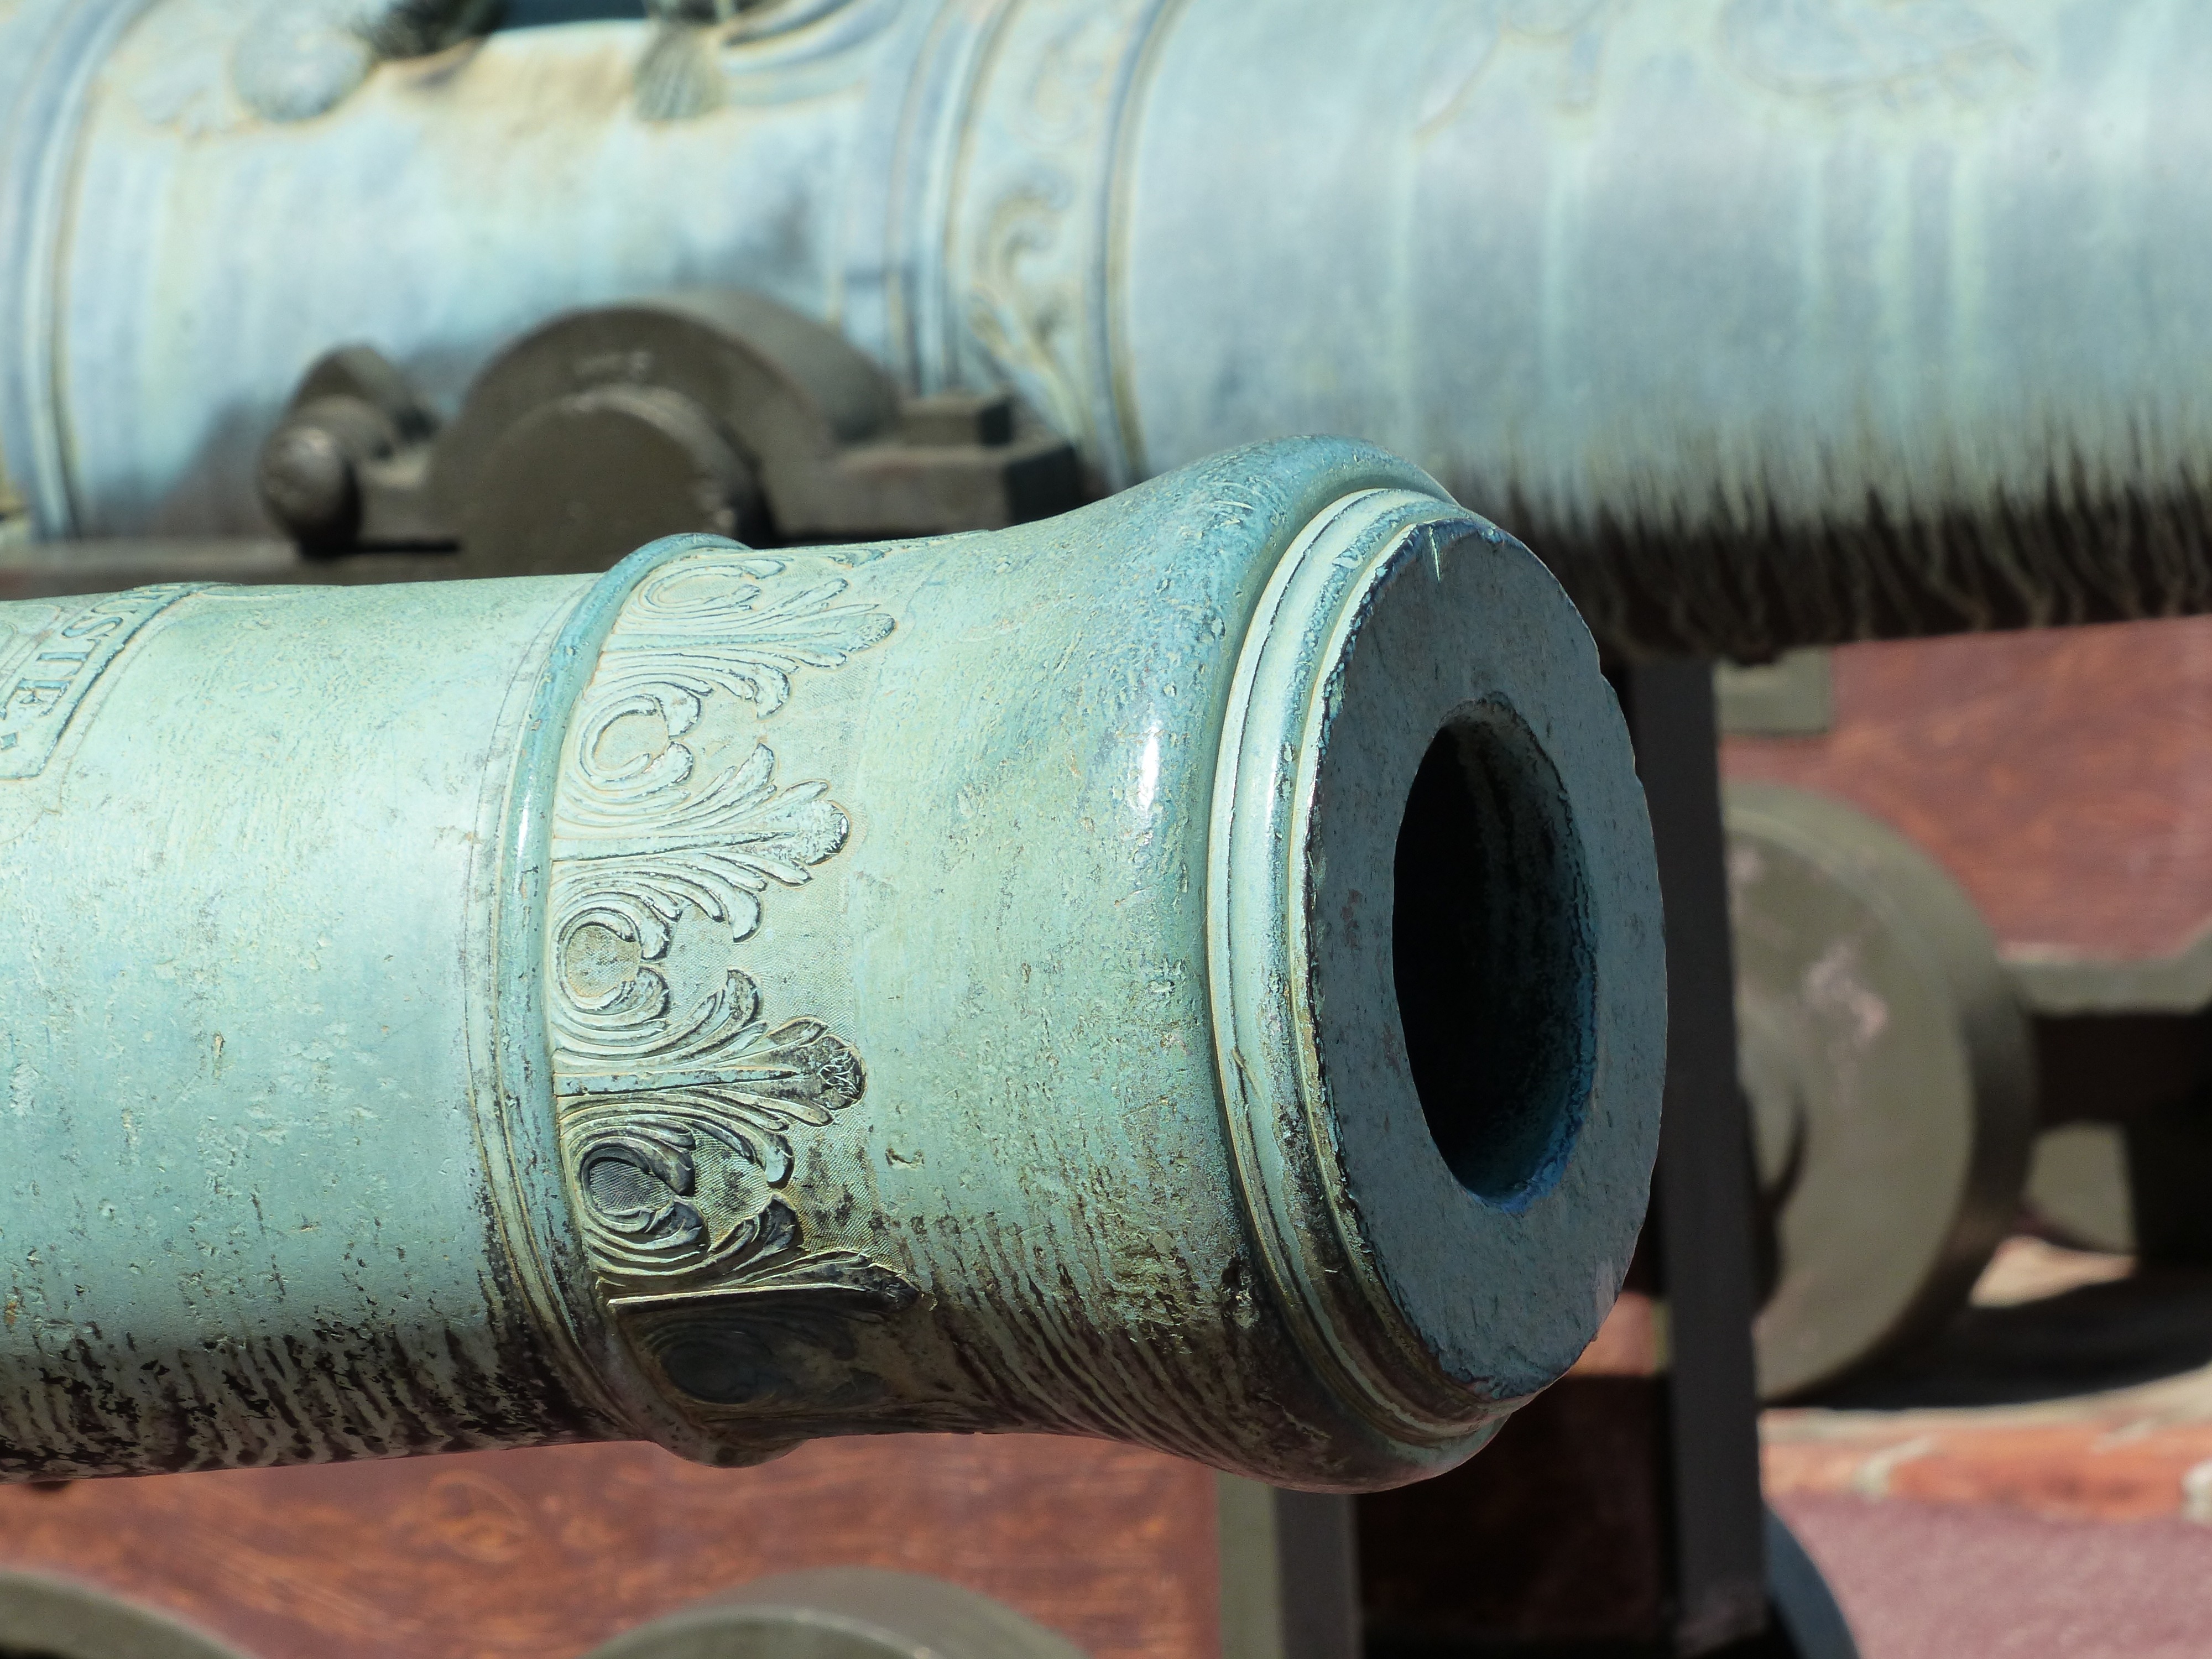
metal, weapon, gun, shoot, rifle, bronze, cannon, decorated, firearm, man made object, gun barrel, barrel of a gun, bronze cannon